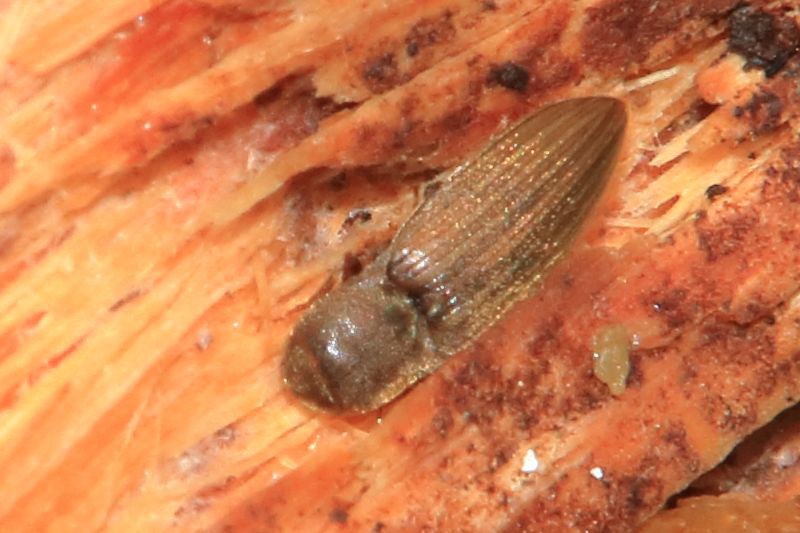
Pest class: clickbeetles_wireworms